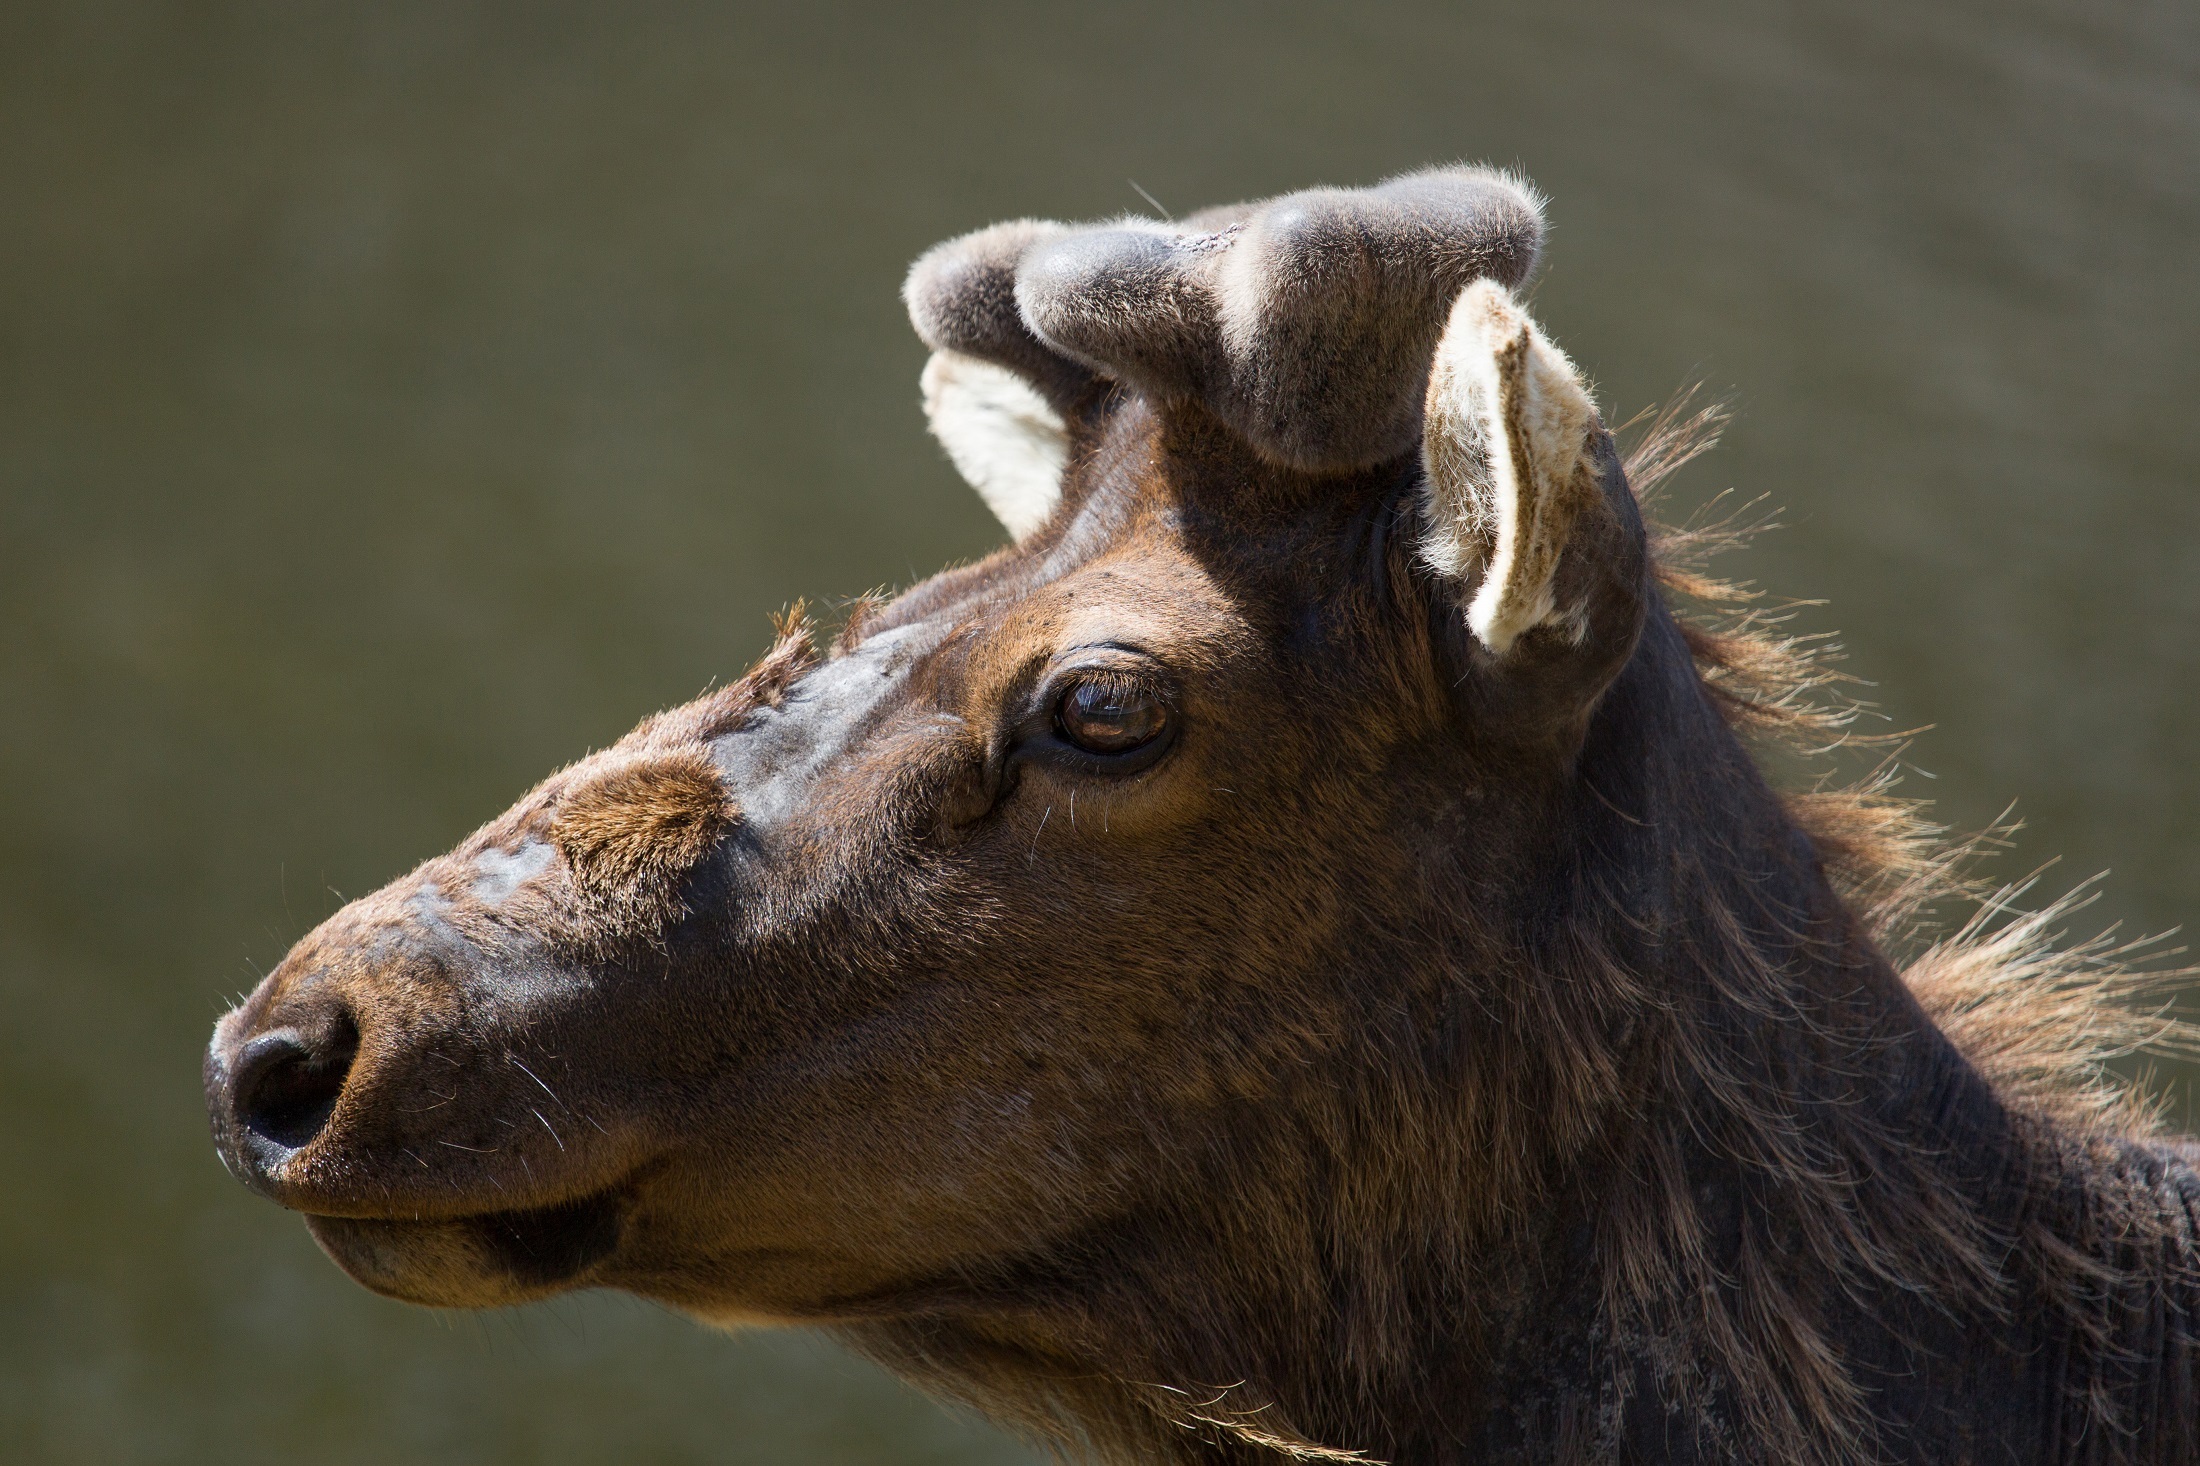
nature, profile, looking, wildlife, deer, horn, portrait, mammal, fauna, close up, outdoors, bull, goats, head, vertebrate, antlers, elk, bighorn, white tailed deer, cattle like mammal, cow goat family